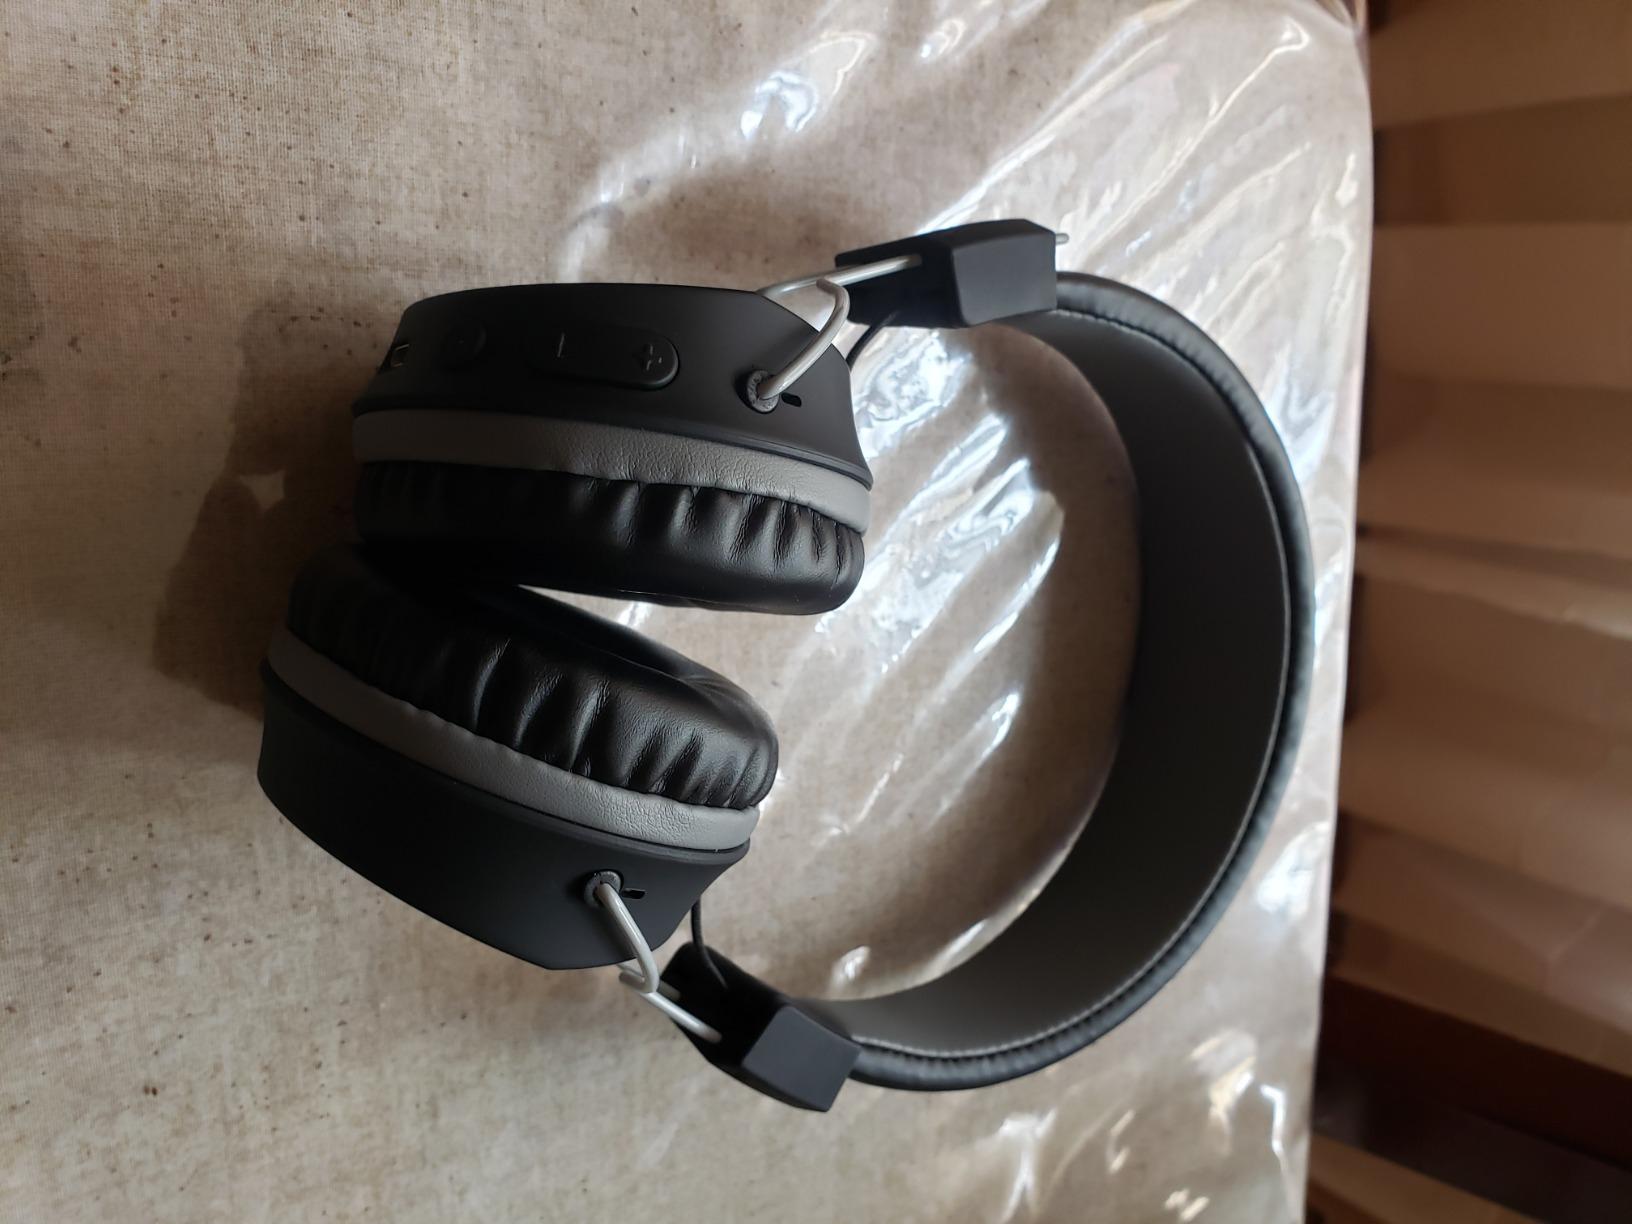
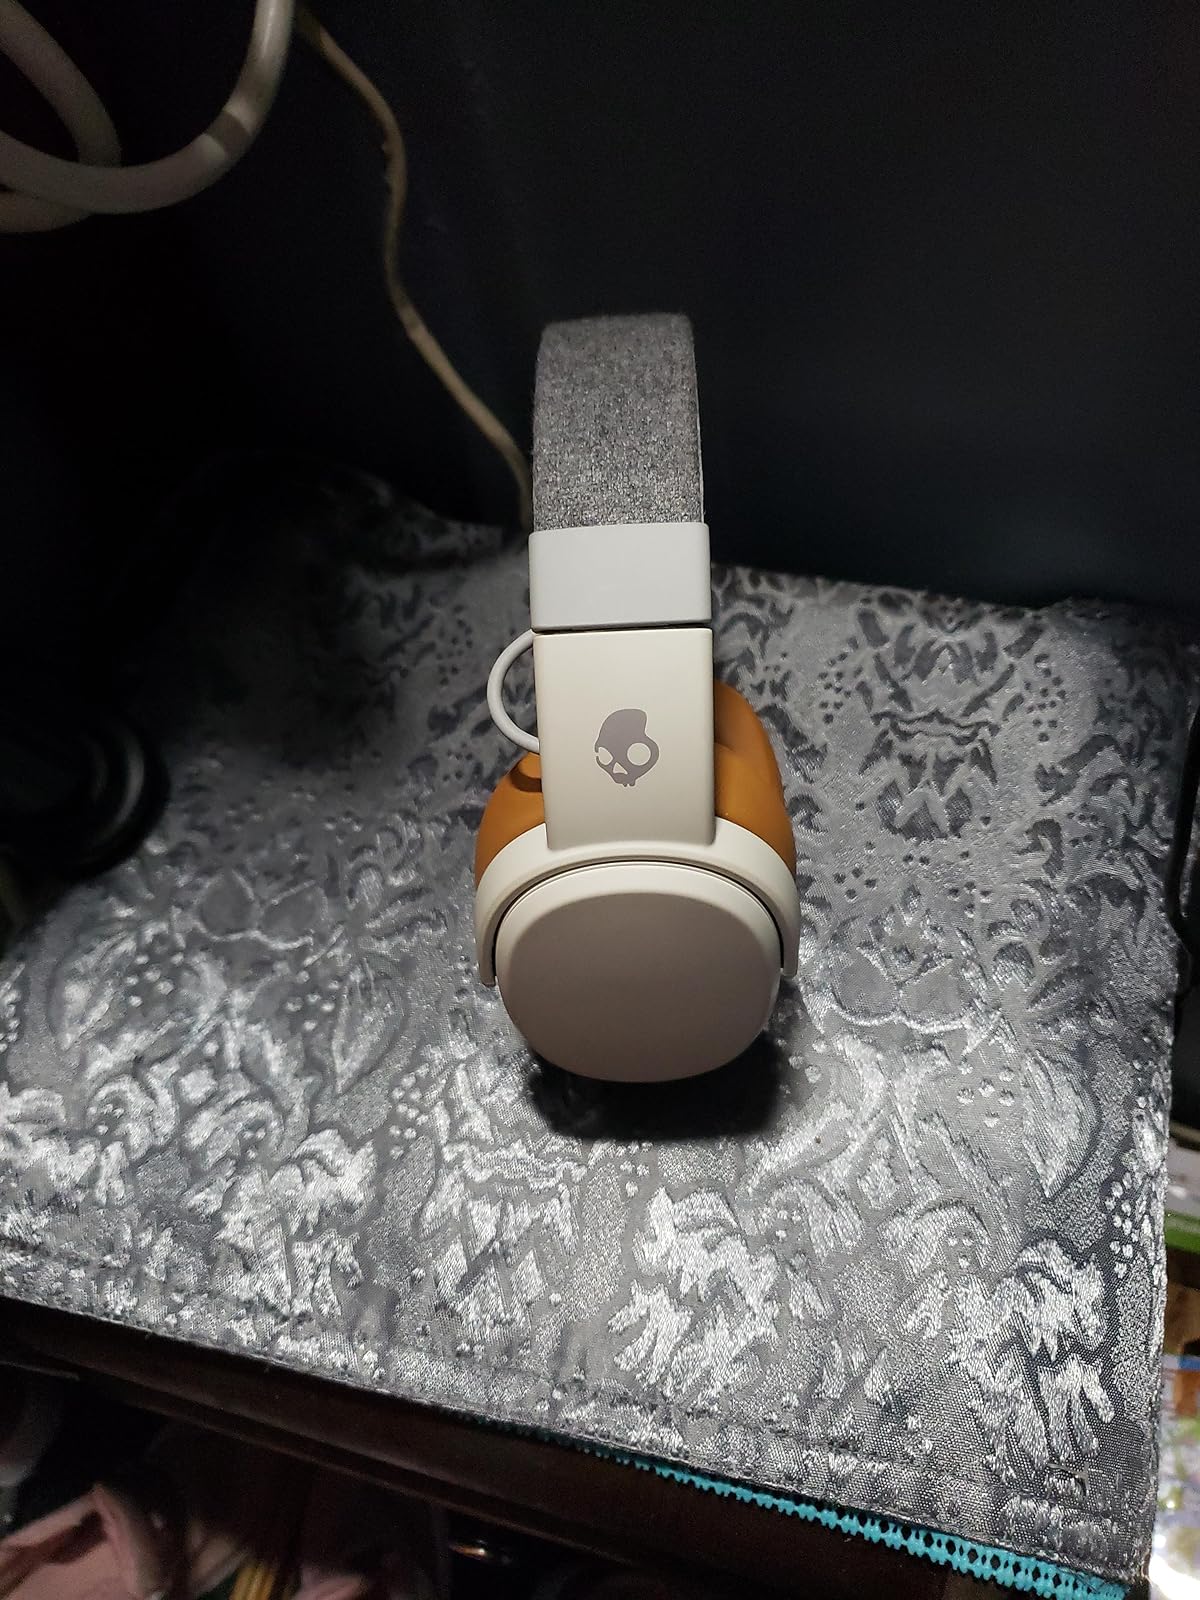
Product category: headphones
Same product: no